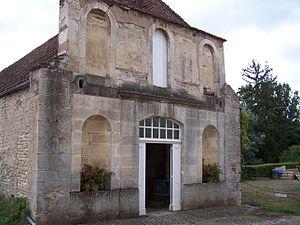
Fondée par Georges-Louis Leclerc de Buffon en 1768, la Grande Forge de Buffon se trouve à Buffon, à environ trois kilomètres au nord-ouest de la ville de Montbard, au bord de l'Armançon et à proximité du canal de Bourgogne.
Georges-Louis Leclerc, comte de Buffon est un naturaliste, mathématicien, biologiste, cosmologiste, philosophe et écrivain français.
Cet article recense les sites retenus pour le loto du patrimoine en 2018.